Engelbert III of the Mark

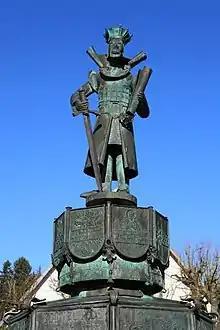
Statue of Engelbert III of the Mark in Neuenrade.

Engelbert III of the Mark (1333–1391) was the Count of Mark from 1347 until 1391.